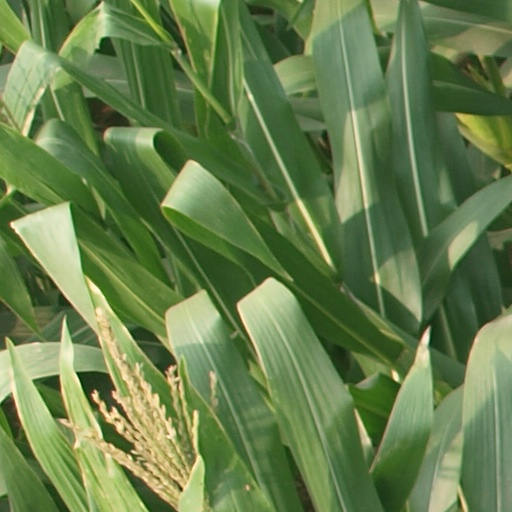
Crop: maize; corn